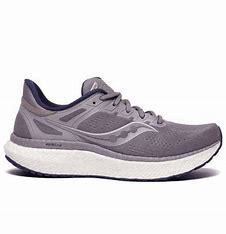
Brand: Saucony
Model: 100